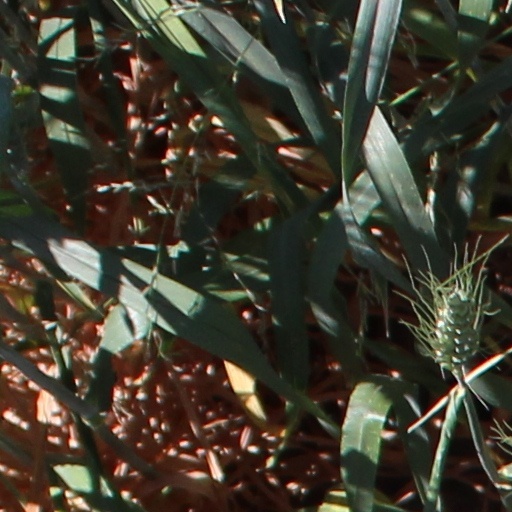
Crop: wheat